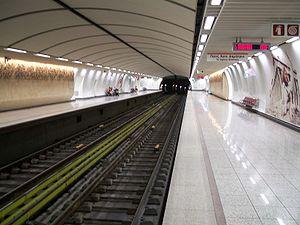
Akrópoli est une station de métro grecque de la ligne 2 du métro d'Athènes, située à Acropolis quartier historique de la ville d'Athènes, capitale de la Grèce. Elle dessert notamment le site de l'Acropole.